Diana's Tree

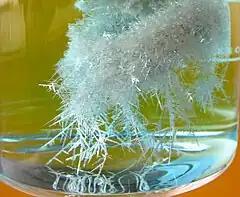
Well-developed Diana's tree grown up over copper rod from silver/mercury amalgam placed in 0.1 M solution of silver nitrate – reaction time 2 hours.

Diana's Tree ( or "Dianae"), also known as the Philosopher's Tree ("Arbor Philosophorum"), was considered a precursor to the philosopher's stone and resembled coral in regards to its structure. It is a dendritic amalgam of crystallized silver, obtained from mercury in a solution of silver nitrate; so-called by the alchemists, among whom Diana, goddess of the moon, stood for silver, planetary metal of the moon. The arborescence of this amalgam, which even included fruit-like forms on its branches, led pre-modern chemical philosophers to theorize the existence of life in the kingdom of minerals.